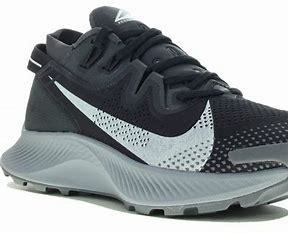
Brand: Nike
Model: Pegasus 2